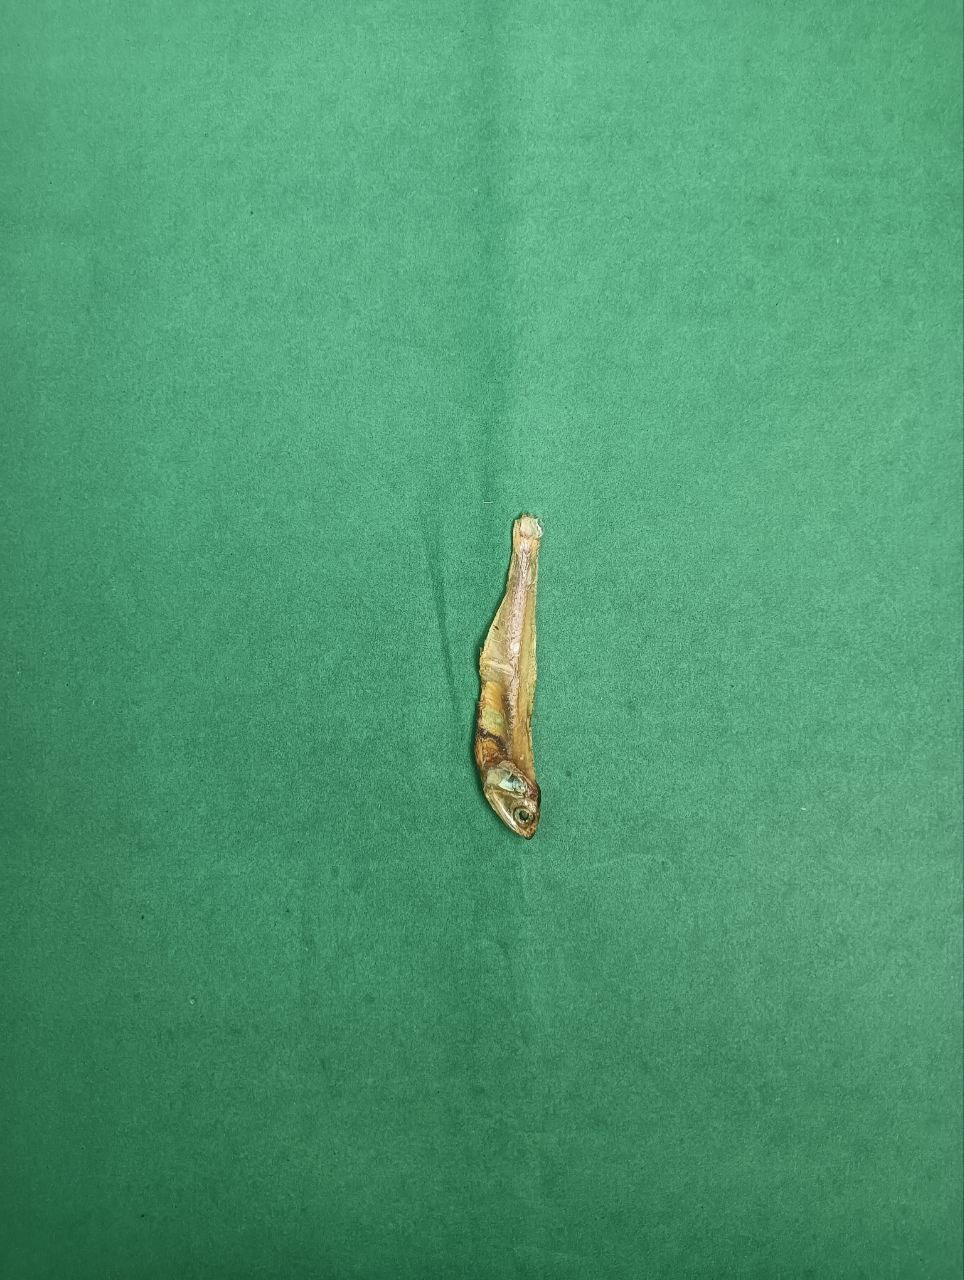
Species: narkeli